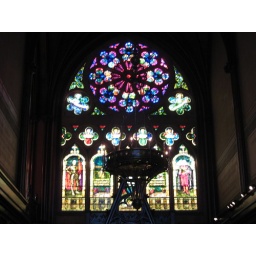
stain glass in dining hall!